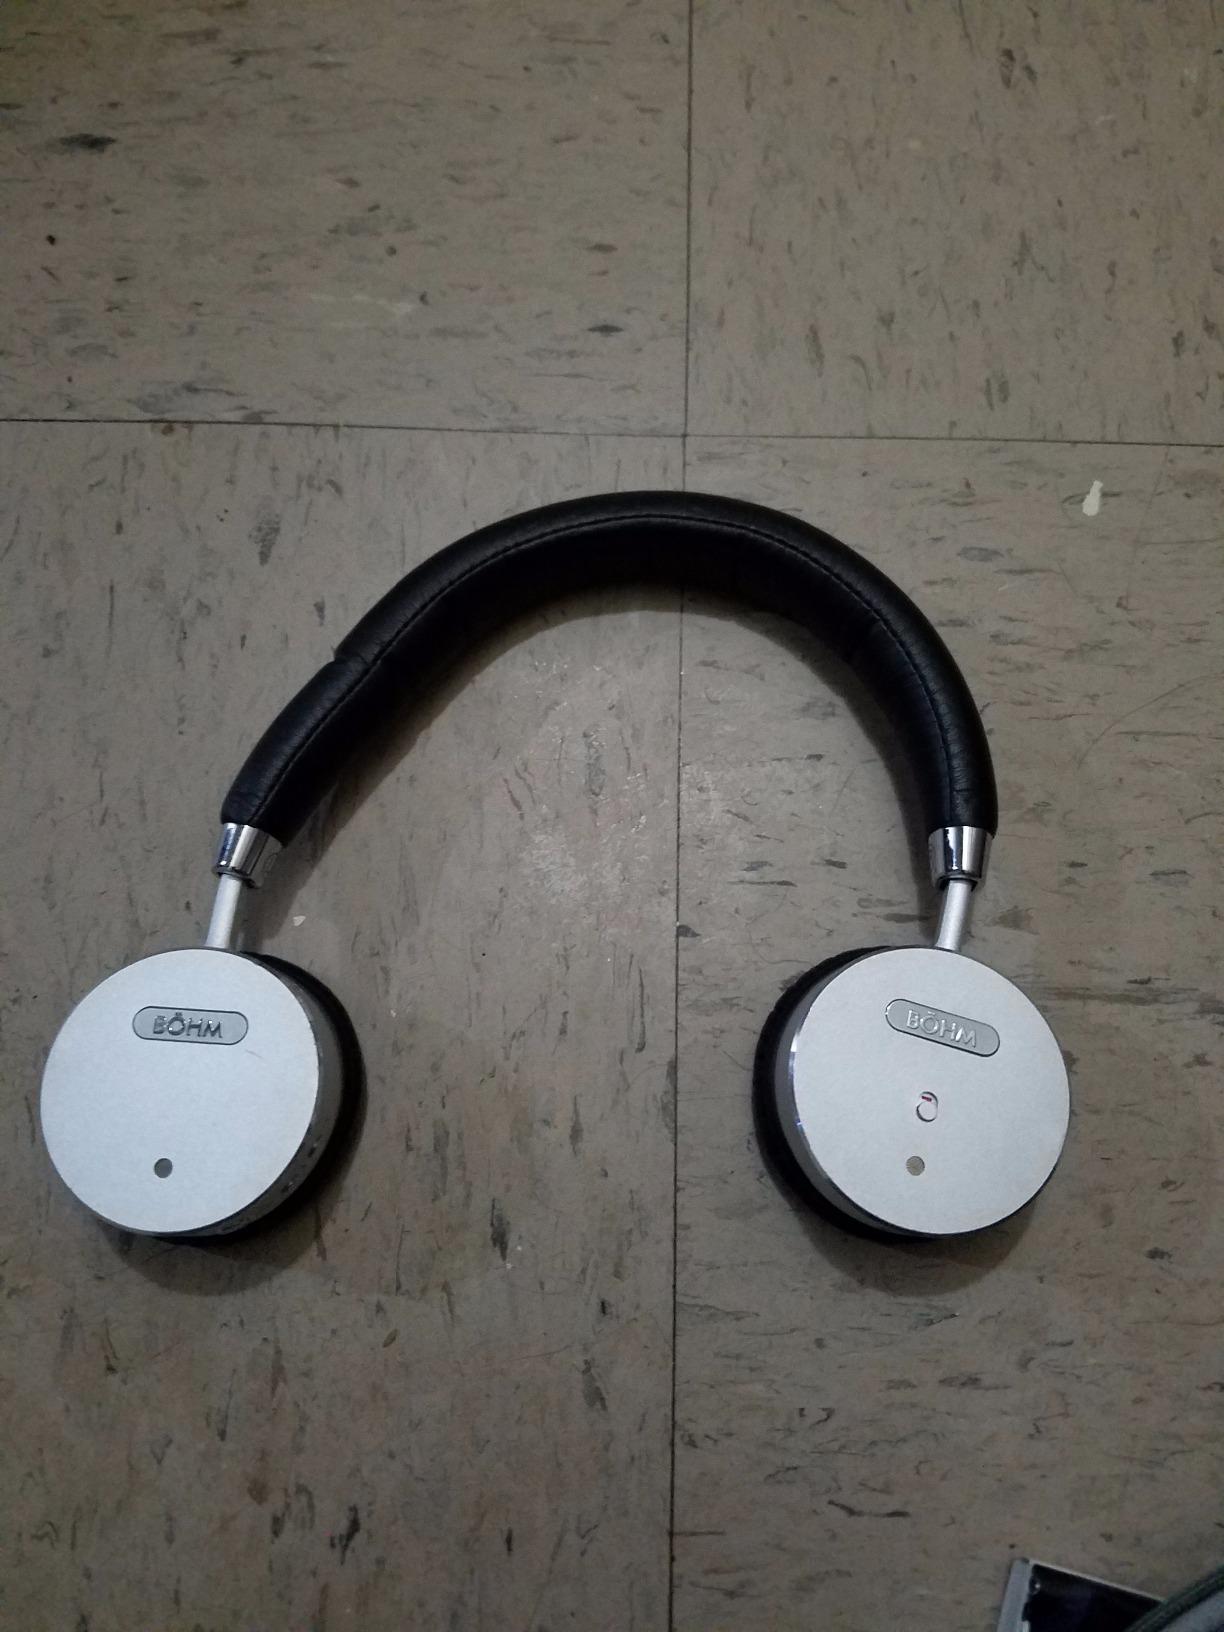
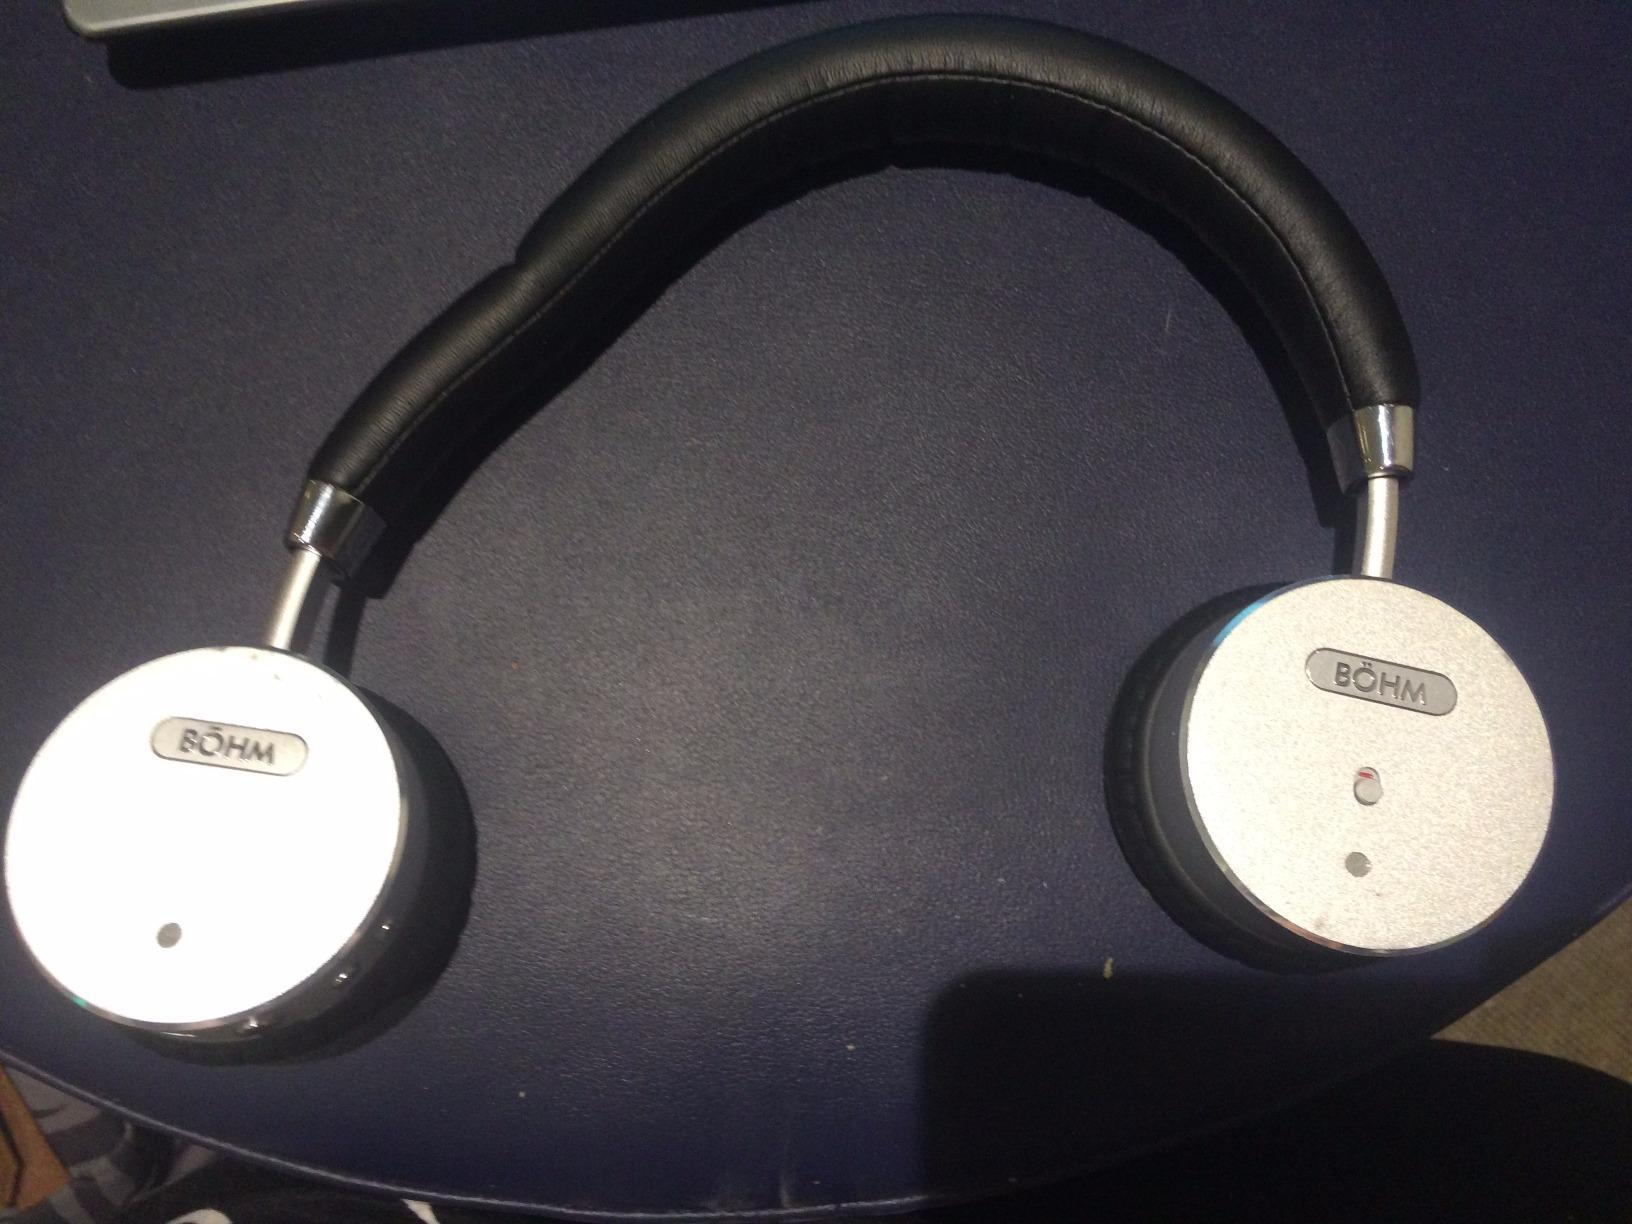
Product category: headphones
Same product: yes